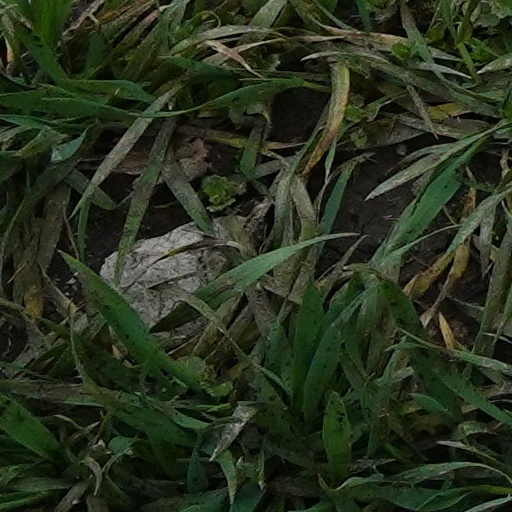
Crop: wheat